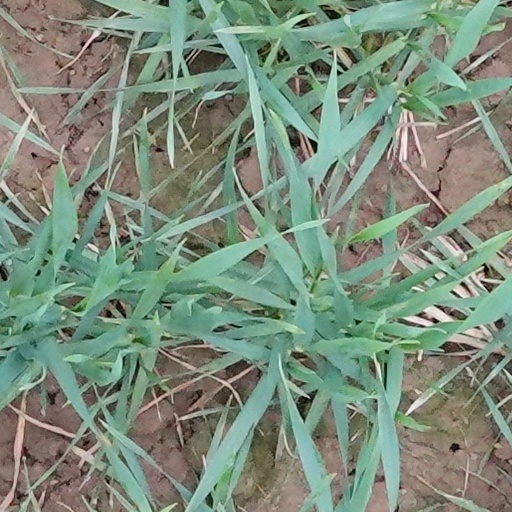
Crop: wheat